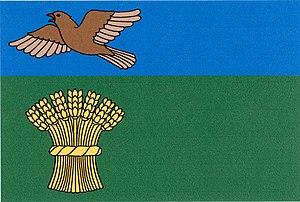
Přišimasy est une commune du district de Kolín, dans la région de Bohême-Centrale, en République tchèque. Sa population s'élevait à 809 habitants en 2018.